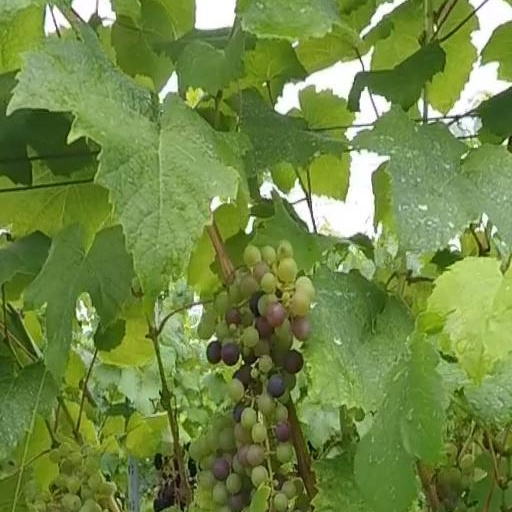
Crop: grape